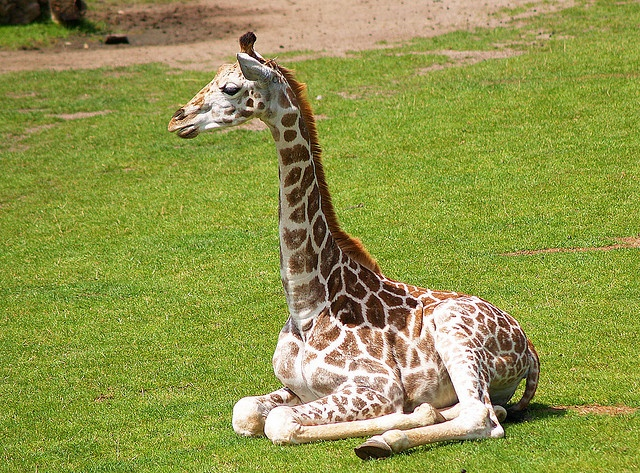
The giraffe is sitting on the grass by itself.
A brown and tan giraffe sitting on a grassy field.
a big giraffe sits on the grass as it watches the distance
A young giraffe lays down on the grass.
A giraffe is kneeling down in a meadow.